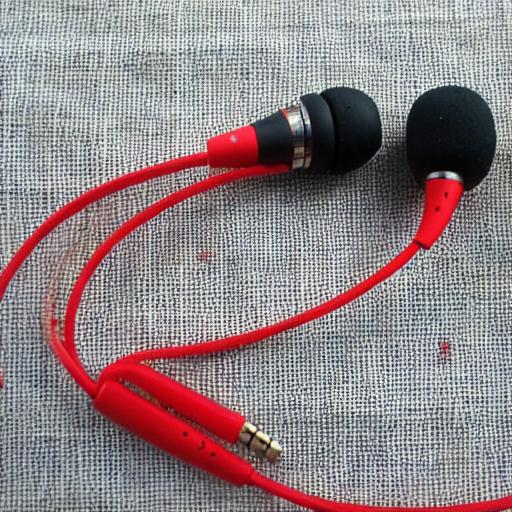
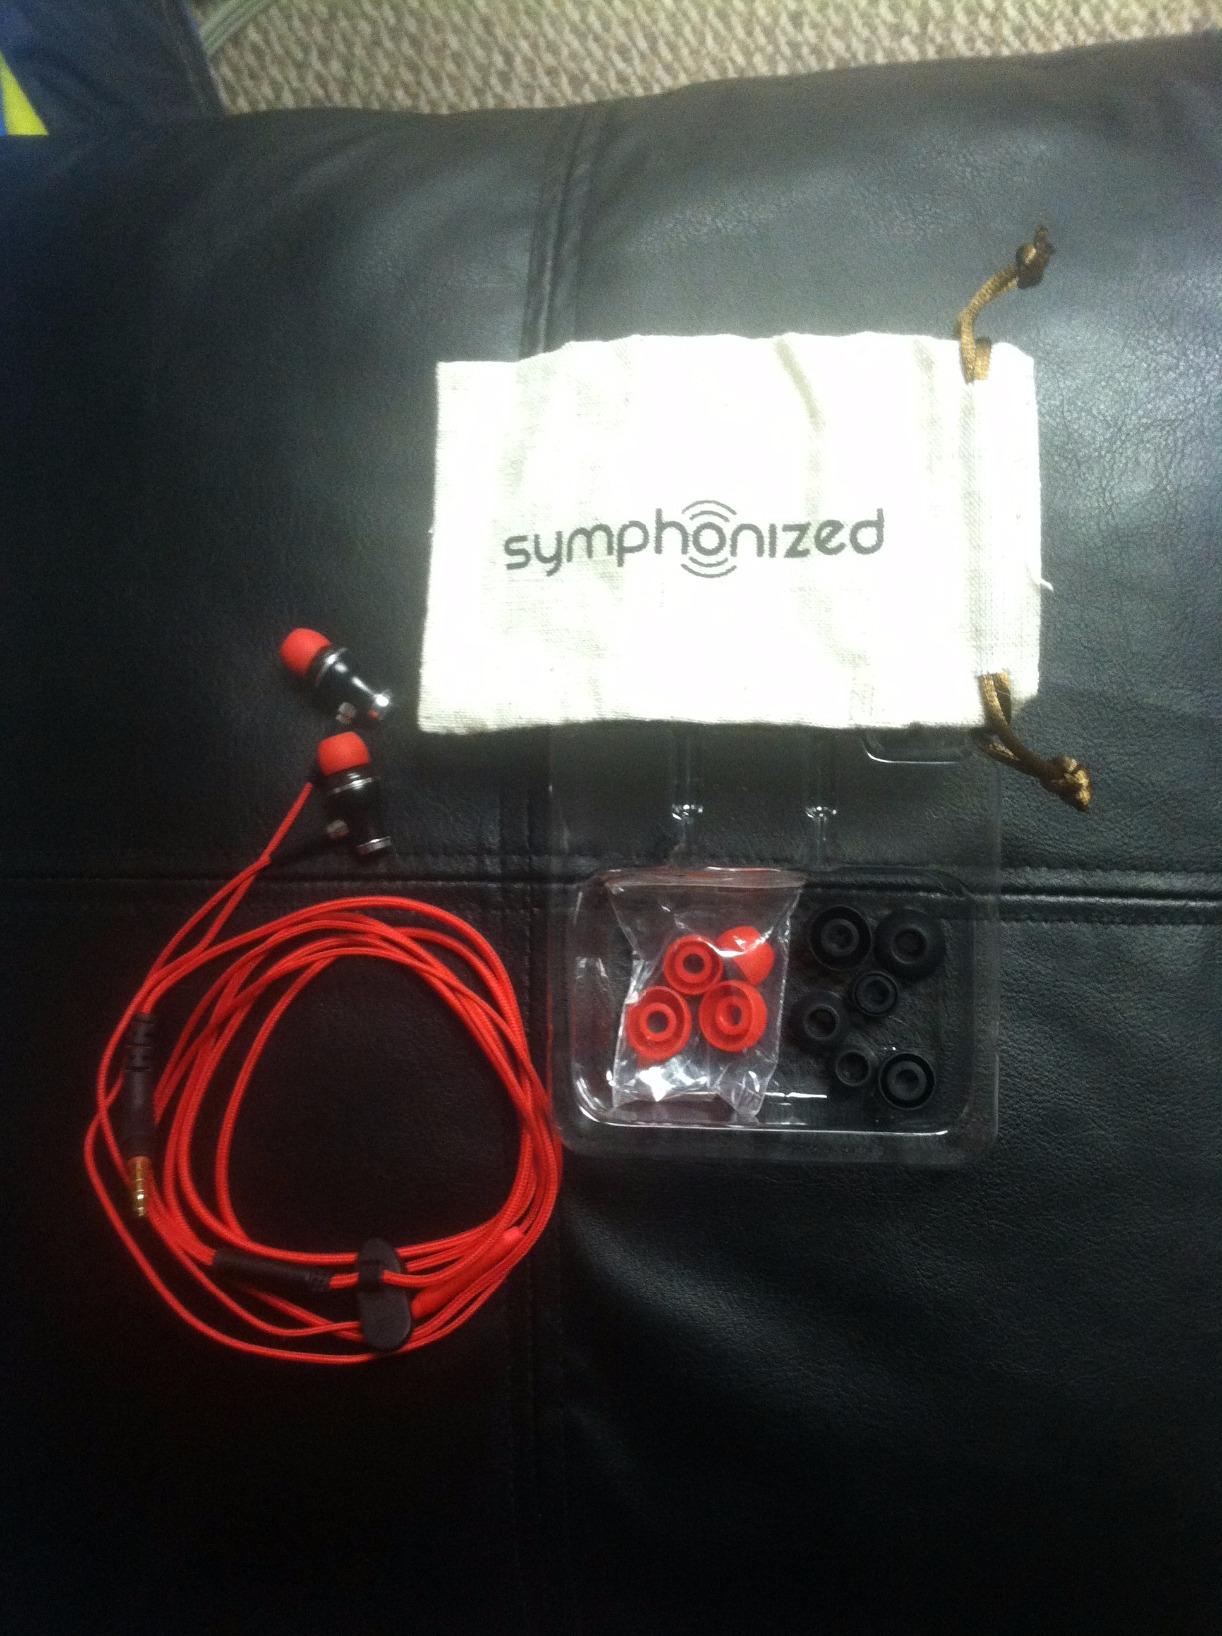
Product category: headphones
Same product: no